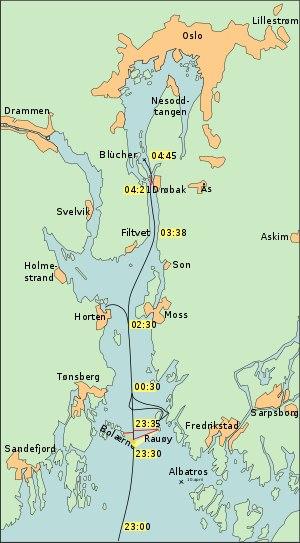
La bataille du détroit de Drøbak se déroula dans le fjord d'Oslo le 9 avril 1940 pendant la campagne de Norvège de la Seconde Guerre mondiale.
Le Blücher était un croiseur lourd, le second de la classe Admiral Hipper de la marine allemande. Celui-ci fut construit sur le chantier naval Deutsche Werke de Kiel avant la Seconde Guerre mondiale.